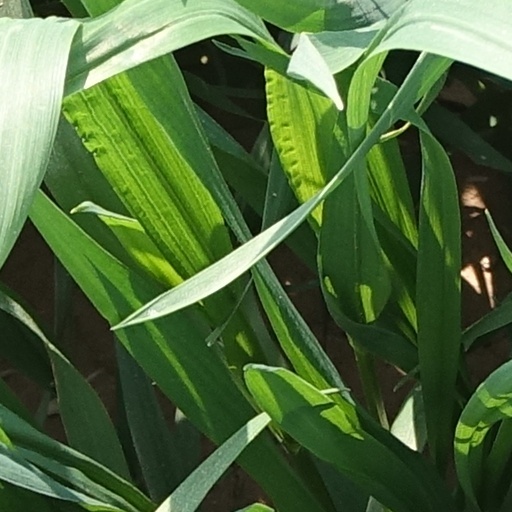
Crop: wheat